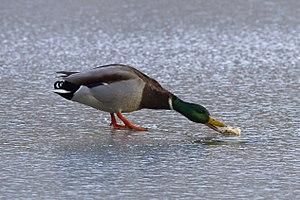
Un colvert affamé (à cause de la vague de froid à Toulouse) essaye de manger un morceau de pain sur un lac gelé.